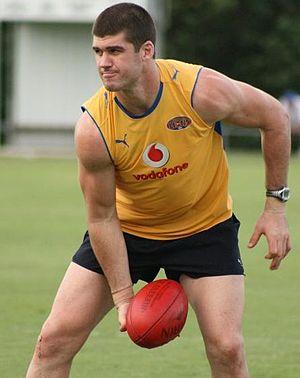
Le football australien, officiellement Australian football, également surnommé footy ou encore Australian rules, est un sport collectif qui se joue principalement au pied avec un ballon ovale. Il oppose deux équipes de dix-huit joueurs dans un stade ovale ou un terrain de cricket. L'objectif de chaque formation est de mettre le ballon ovale dans les buts adverses à l'aide des pieds et de le faire plus souvent que l'autre équipe.
Jonathan Brown est un joueur australien de football australien, né le 29 octobre 1981 à Warrnambool.